R. S. Smith Motor Company Building

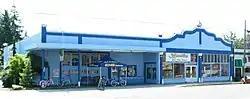

The R. S. Smith Motor Company Building is a historic building in Sandy, Oregon, United States, built in 1930. It is listed on the National Register of Historic Places.